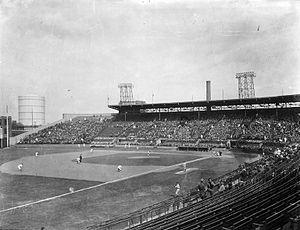
Les Royaux de Montréal étaient une équipe professionnelle de baseball qui a joué à Montréal au Québec de 1897 à 1917 et de 1928 à 1960. Les Royaux ont évolué dans de la Ligue internationale et dans la ligue qui l’a précédée, la Ligue de l’est.